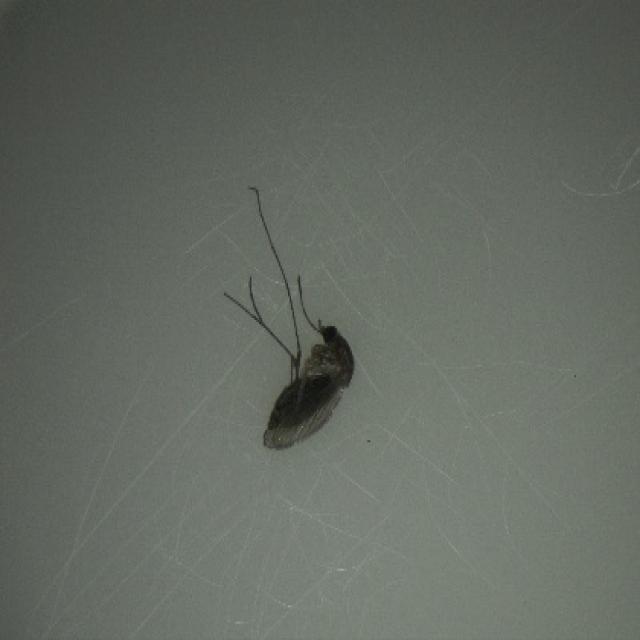
Species: culex_tritaeniorhynchus